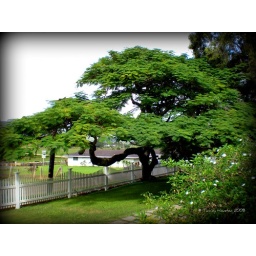
This tree is not in bloom. When in bloom it has beautiful bright red puffy blooms, like a Mimosa bloom